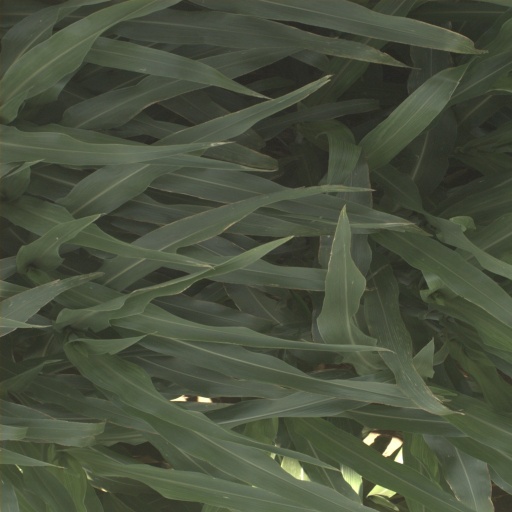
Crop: sorghum